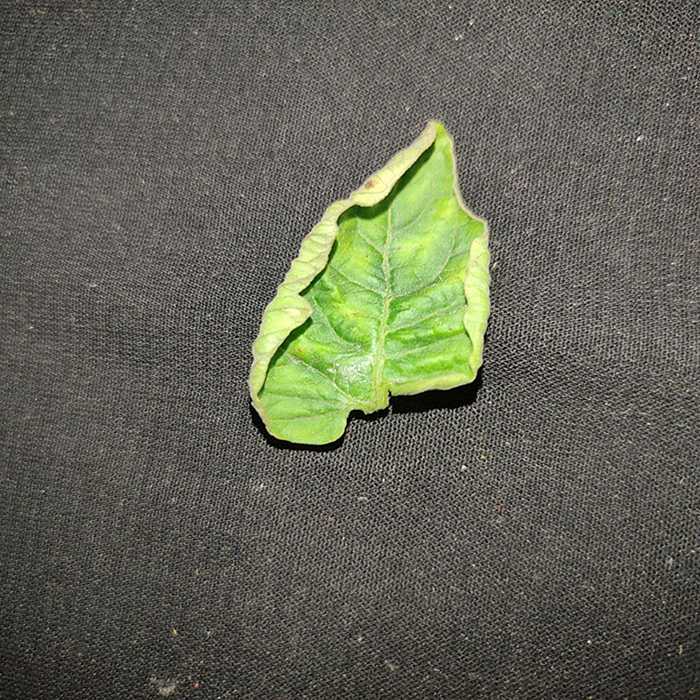
Plant: Tomato
Label: Tomato leaf curl virus